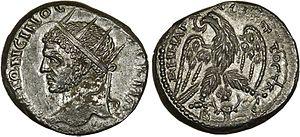
Alep est une ville de Syrie, chef-lieu du gouvernorat d'Alep, le gouvernorat de Syrie le plus peuplé, situé dans le Nord-Ouest du pays. Pendant des siècles, Alep a été la ville la plus grande de la région syrienne et la troisième plus grande ville de l'Empire ottoman. Avec une population de 2 132 100 habitants en 2004, Alep était la ville la plus peuplée du pays et du Levant avant l'arrivée de la guerre civile.